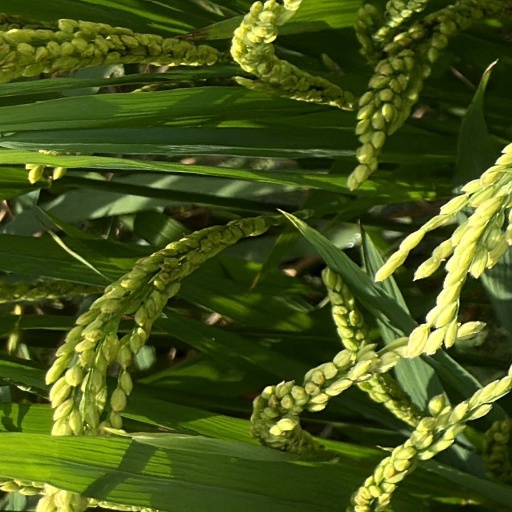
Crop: rice